1998 Ibero-American Championships in Athletics

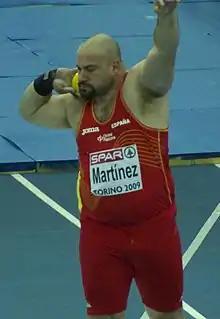
Shot put winner Manuel Martínez Gutiérrez helped Spain top the table.

Four new members of the Asociación Iberoamericana de Atletismo competed at the championships for the first time: Cape Verde, Guinea-Bissau, Mozambique and São Tomé and Príncipe. This meant that 21 of the 28 members at that time sent delegations to the championships, which was the second highest number after the 1992 edition. A total of 327 athletes competed at the 1998 edition of the championships.